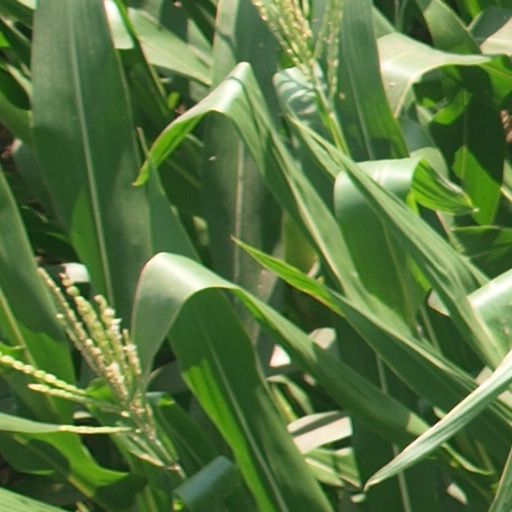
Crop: maize; corn